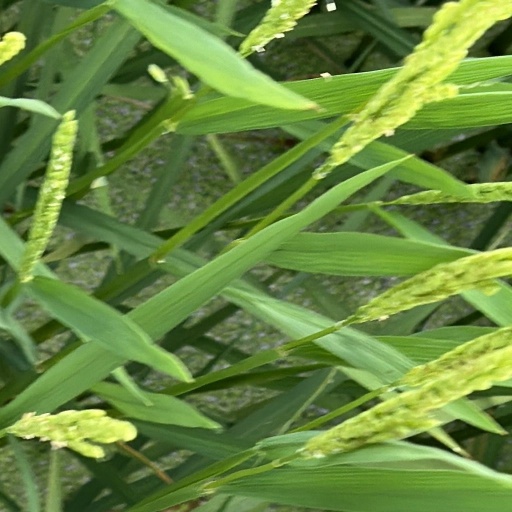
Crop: rice